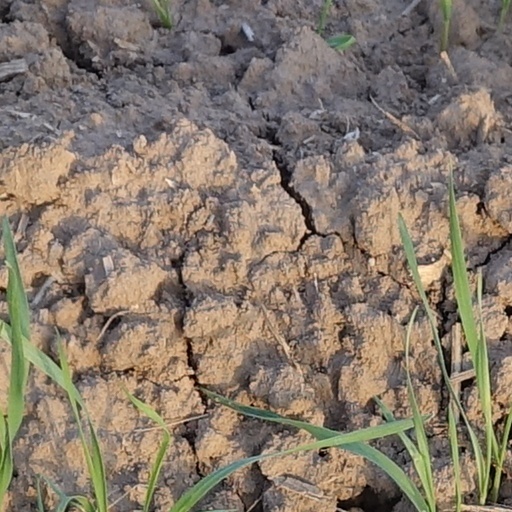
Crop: wheat